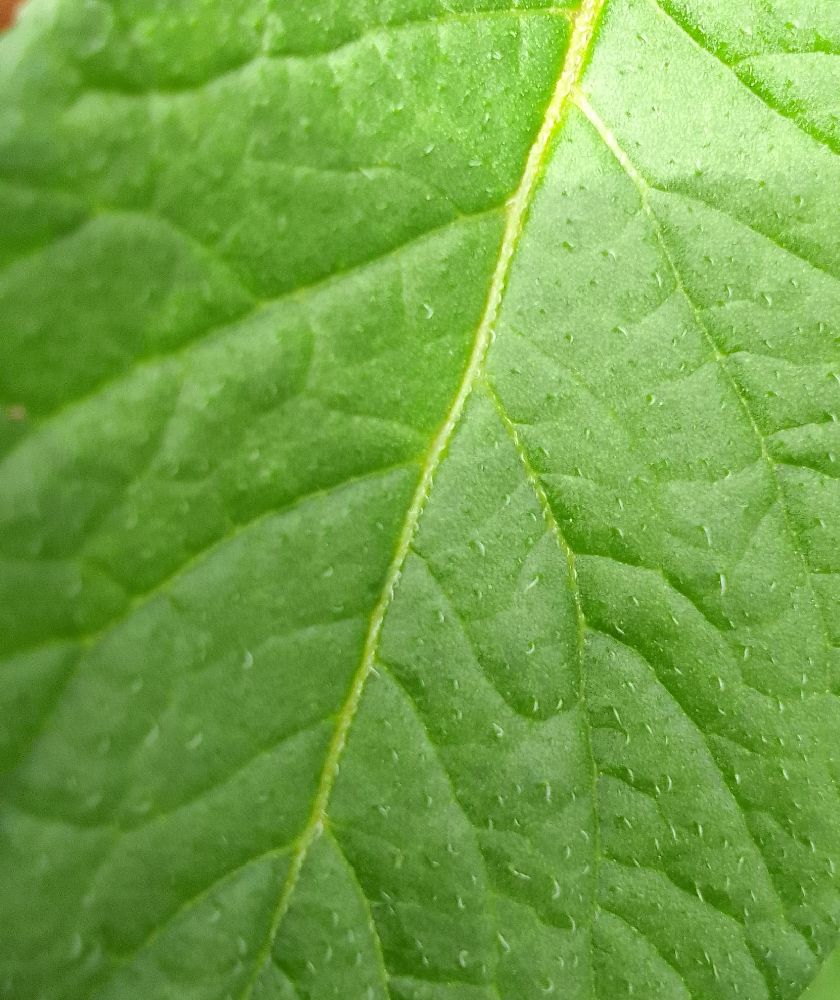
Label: Healthy